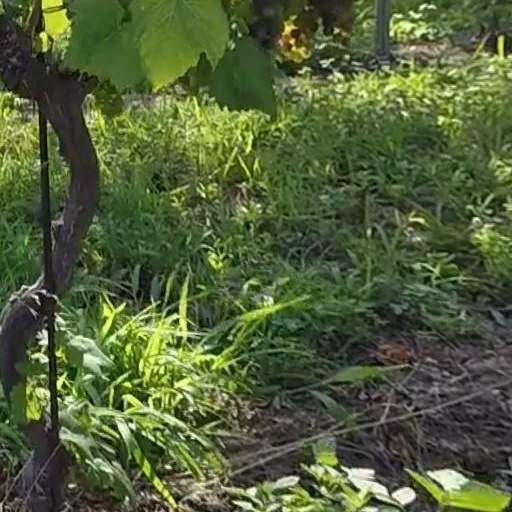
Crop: grape